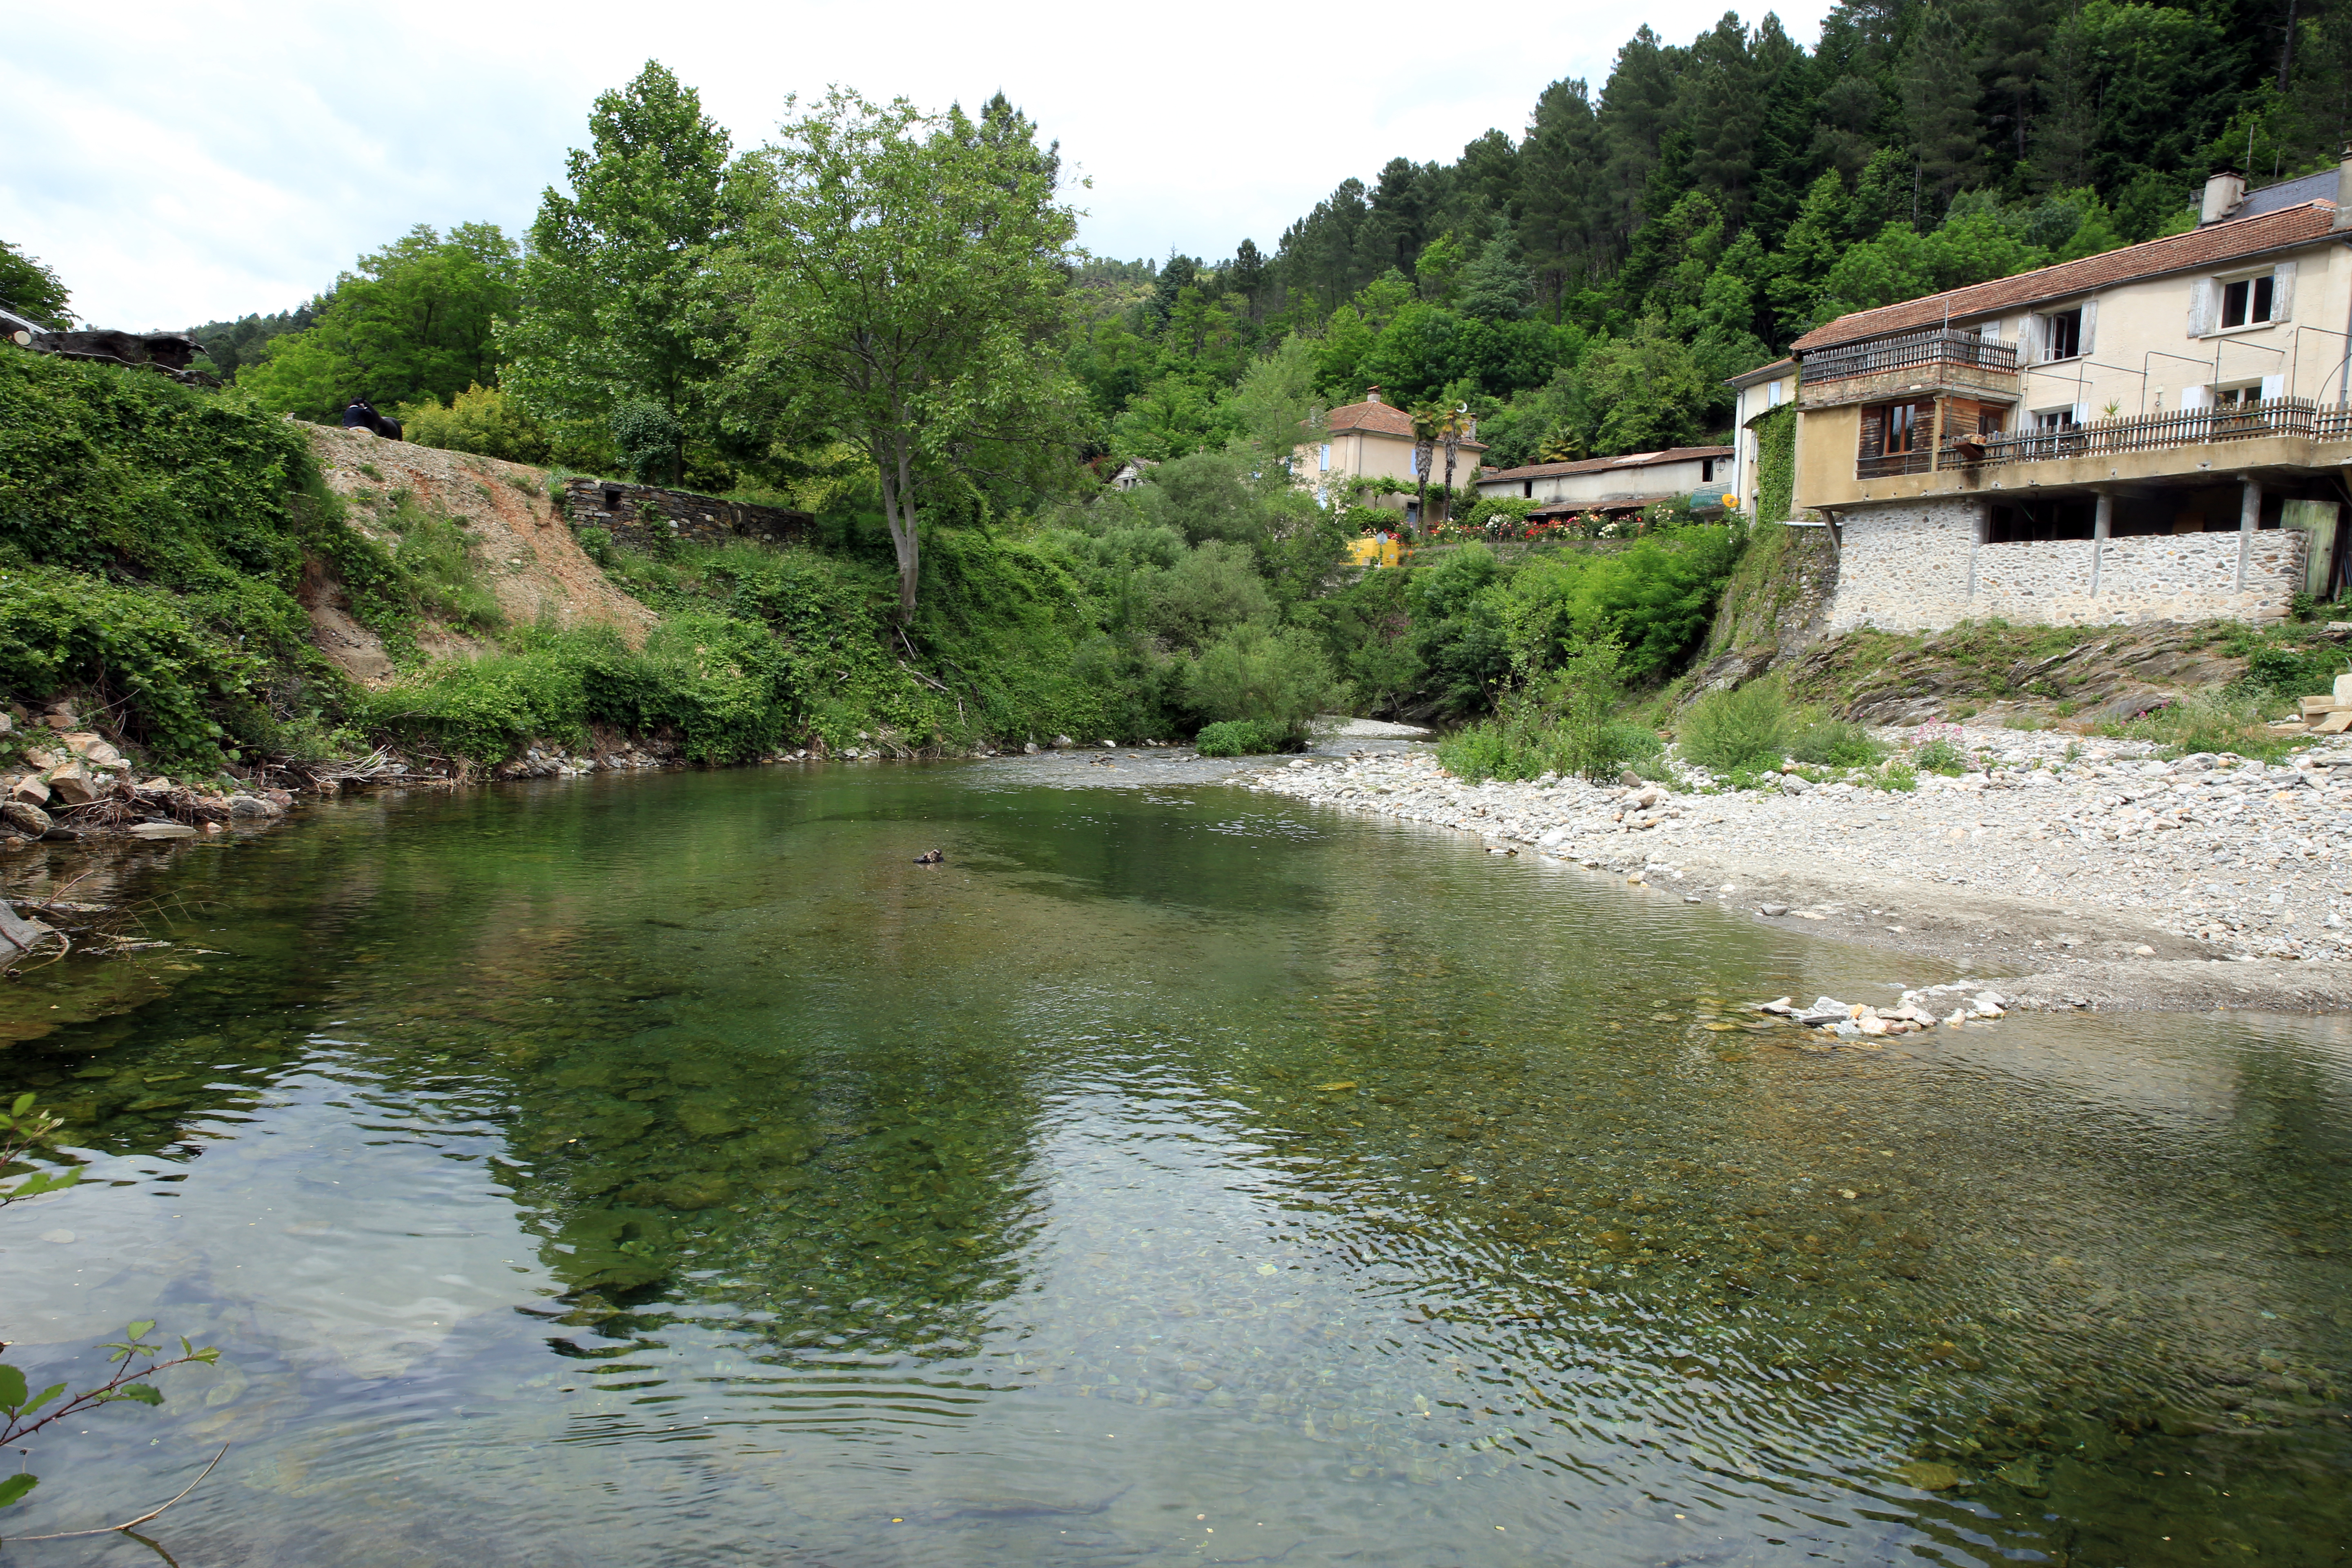
river, valley, village, pond, france, europe, stream, canon, rapid, reservoir, waterway, body of water, southfrance, languedocroussillon, fluss, affluentdurhne, frankrijk, cevennes, frankreich, lozre, rivier, vallefranaise, gardondesaintecroix, watercourse